McClure Tunnel

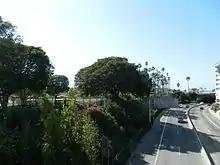
McClure Tunnel exit

The tunnel was originally constructed in 1893 as a Southern Pacific Railroad tunnel intended to enable the railroad to take trains to Santa Monica's Long Wharf. This tunnel, and the ocean view to the left that suddenly appears as the passenger moves westward out of the curved tunnel, was depicted in a brief 1898 Edison Studios film called "Going Through the Tunnel". It was demolished and reconstructed in Works Progress Administration Moderne style as an auto tunnel, known as the Olympic Tunnel and opened in 1936. The tunnel was built at a cost of $200,000 and connected Roosevelt Highway with Olympic and Lincoln boulevards. The freeway connected to the tunnel in 1966, and in 1969 the tunnel was officially named in honor of Robert E. McClure, editor of the "Santa Monica Outlook" newspaper, California State Highway Commissioner, and a longtime advocate for the freeway.